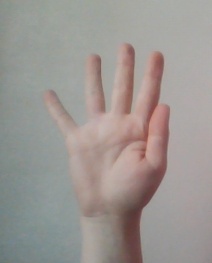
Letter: sheen